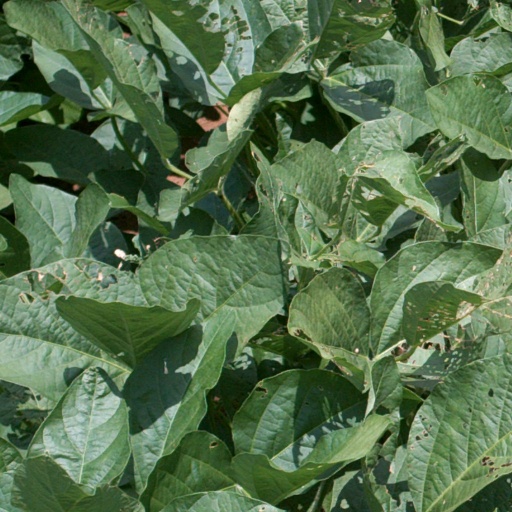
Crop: soybean